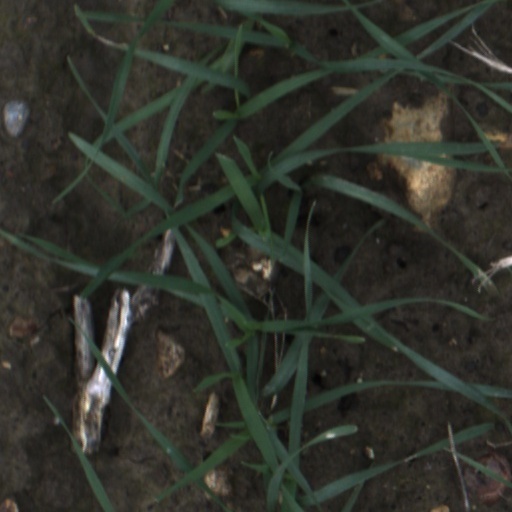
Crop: wheat